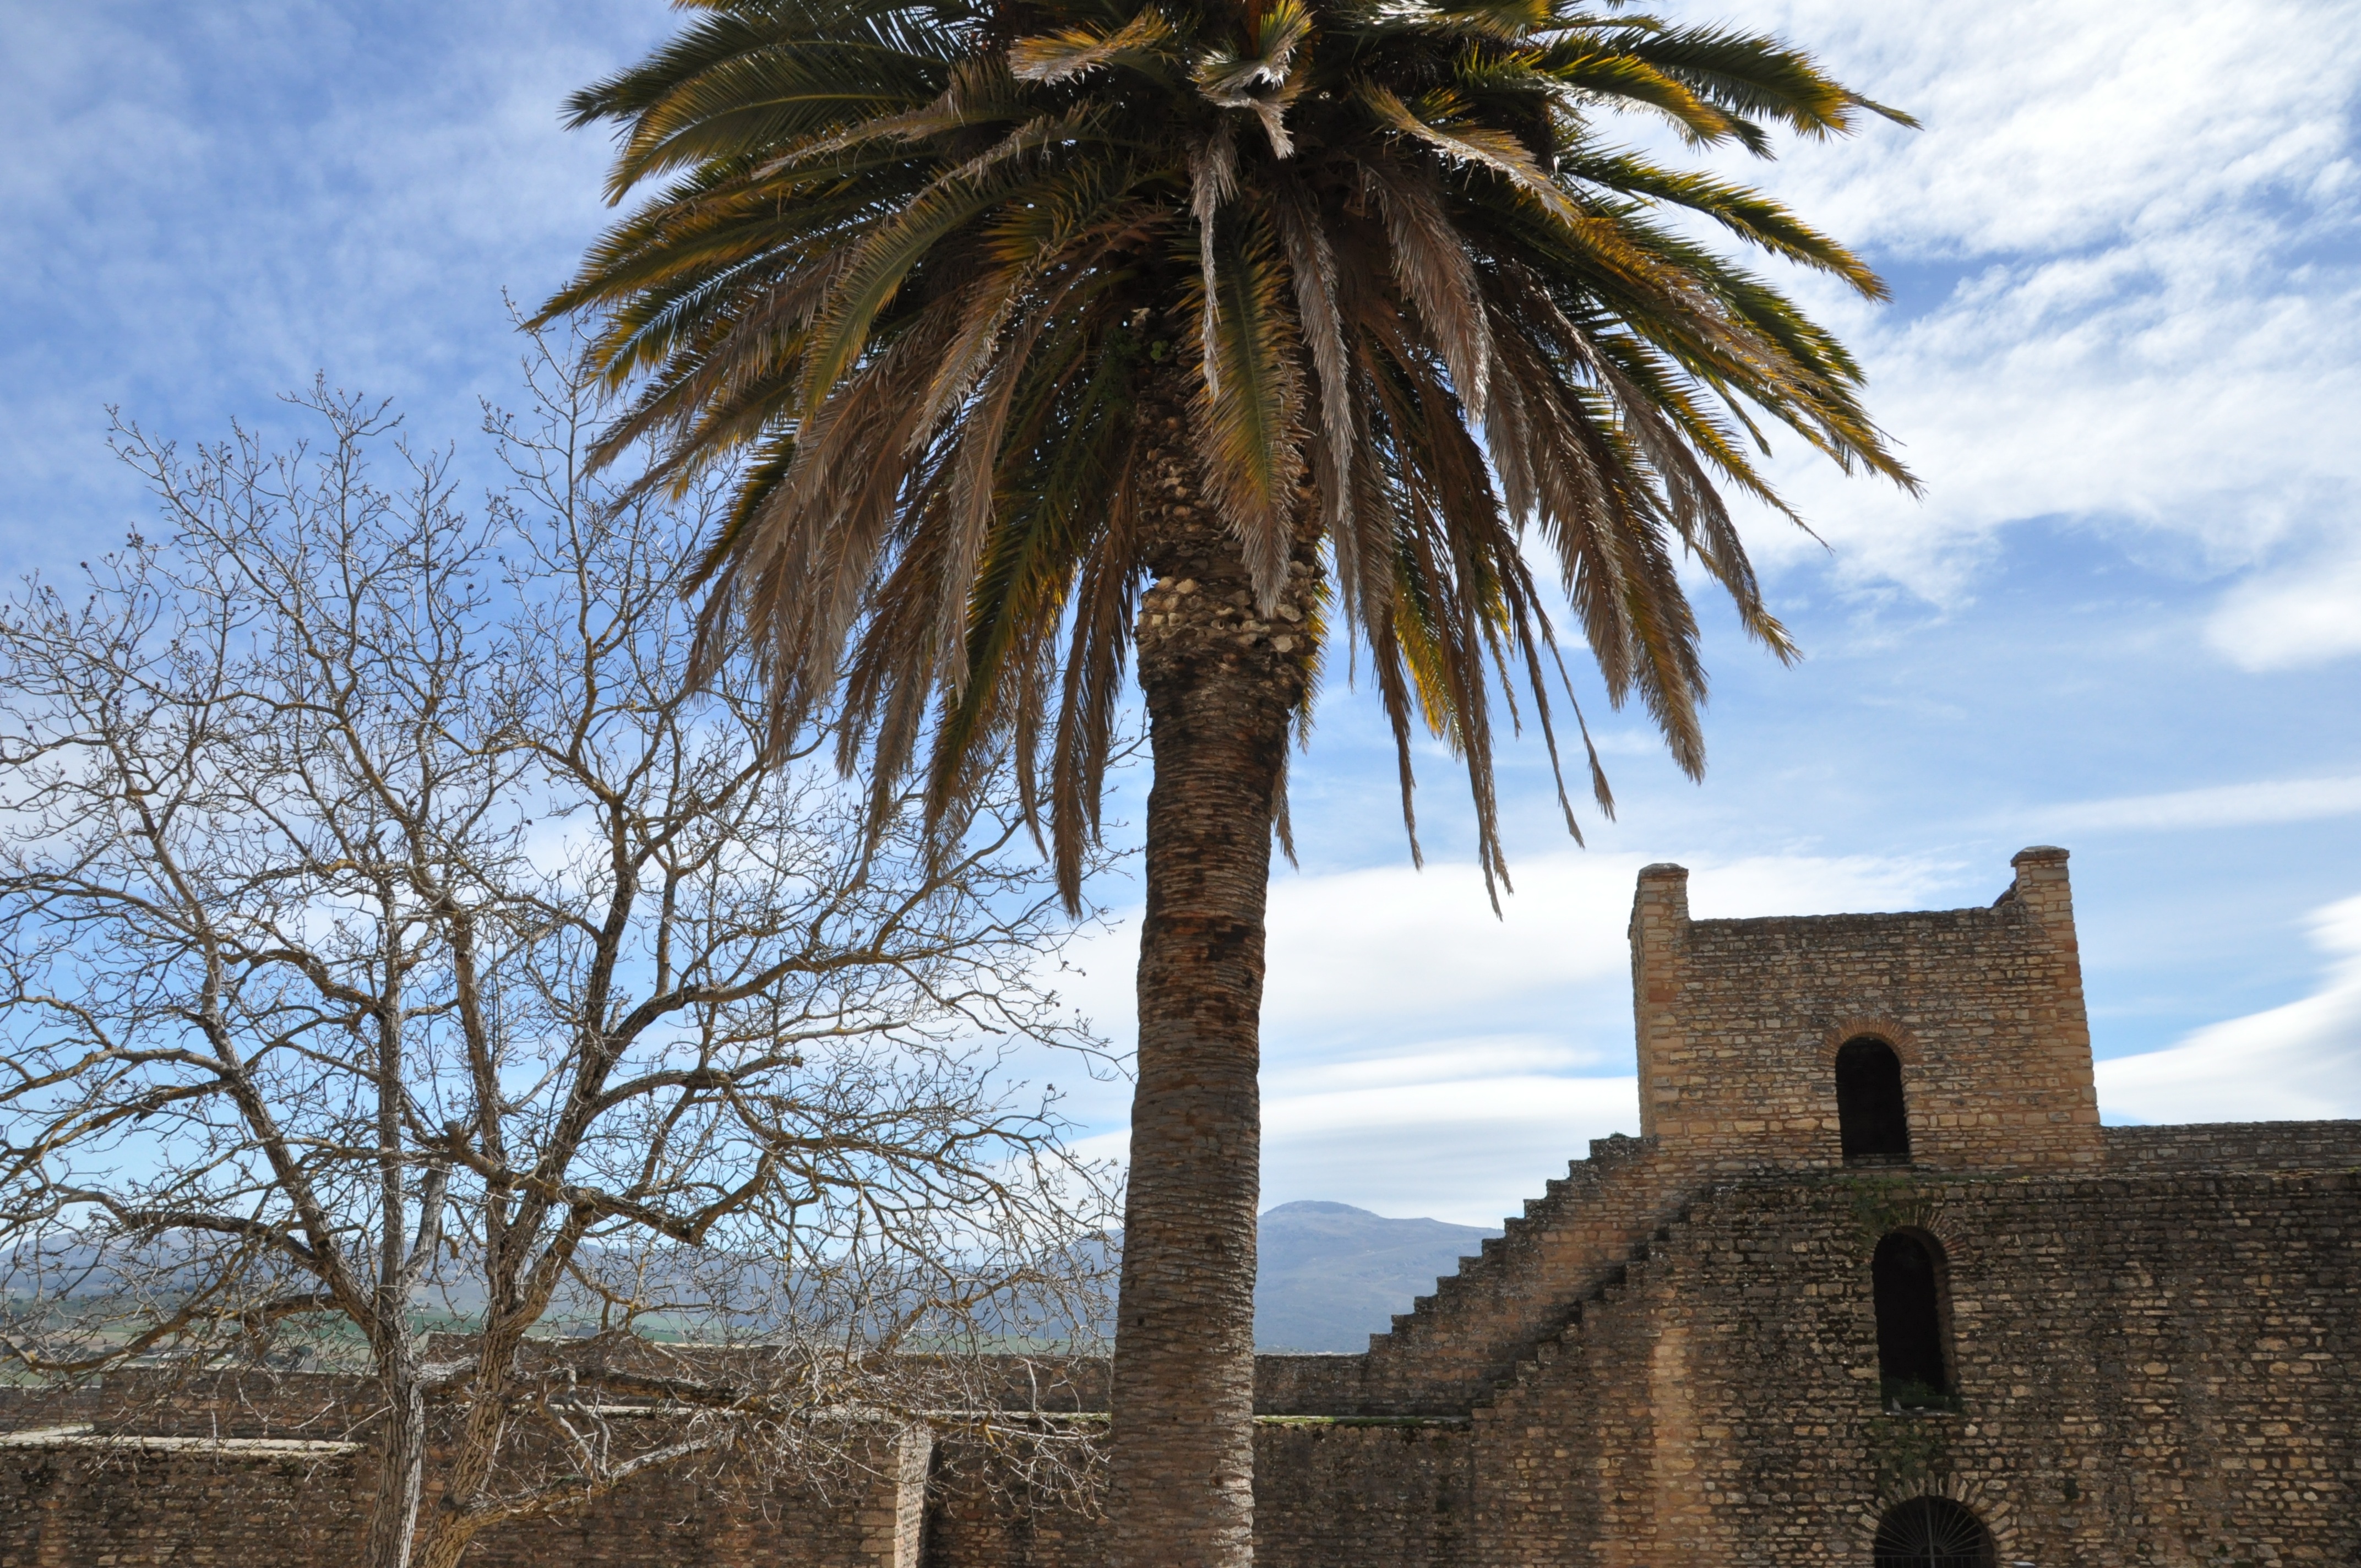
tree, architecture, plant, monument, roundabout, spain, palma, woody plant, arecales, palm family